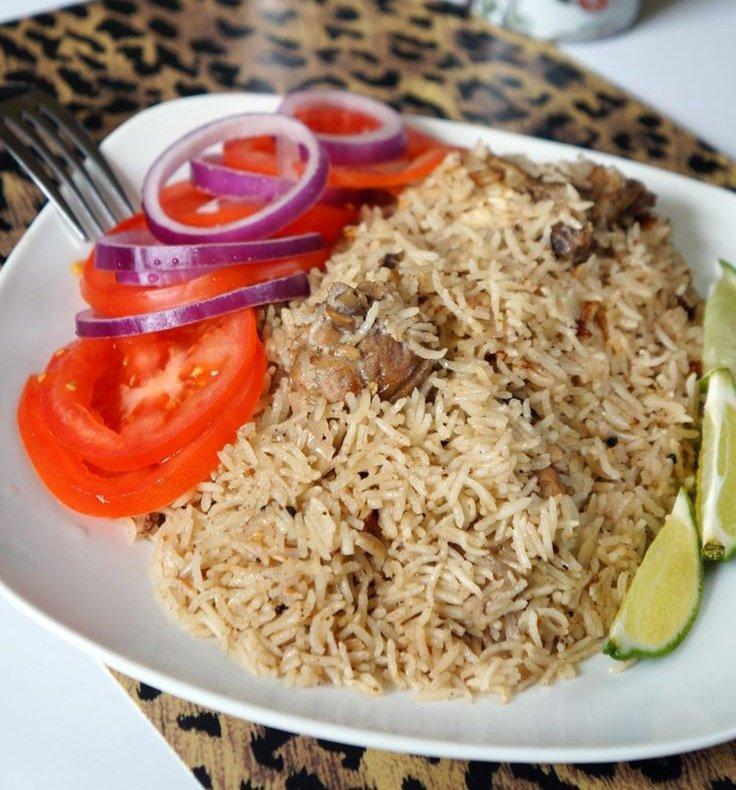
Kitambaa cha [cs] prints [cs] za chui kimeekwa sahani jeupe juu yake iliojaa chakula cha aina ya pilau, kachumbari na ndimu kwa kando na uma unaoonekana kwa mbali.